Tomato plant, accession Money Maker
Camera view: tilt-top (135 deg); turntable rotation: 30 degrees
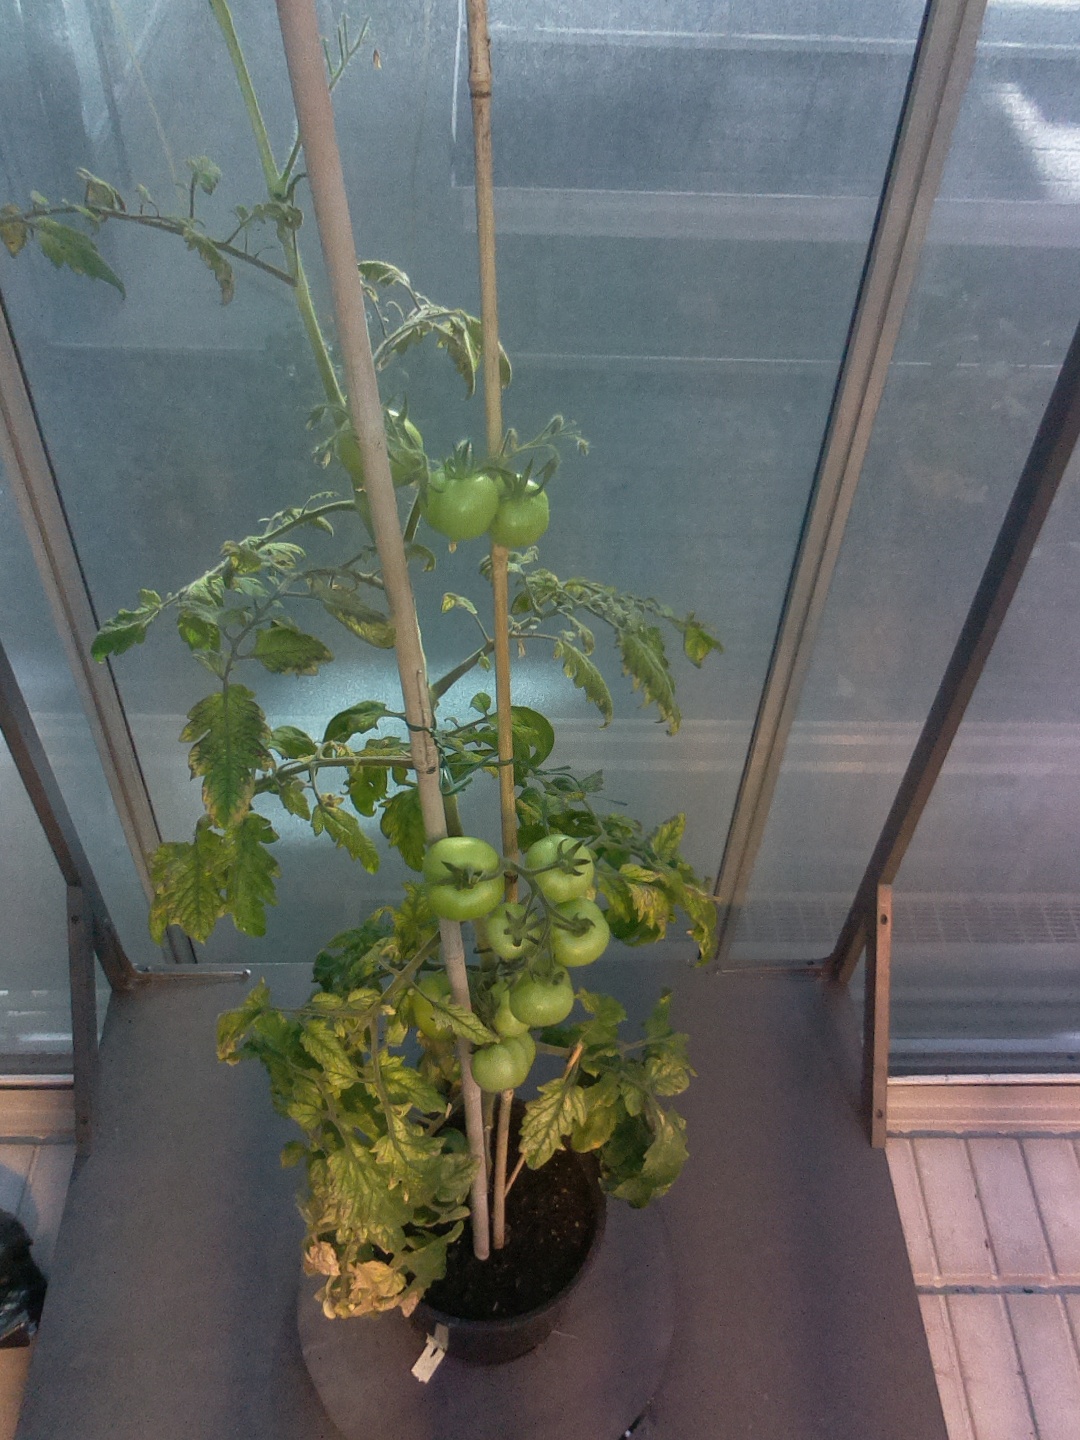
BBCH growth stage 76: 60%-70% of final fruit size